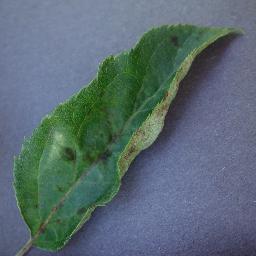
Label: Apple___Apple_scab